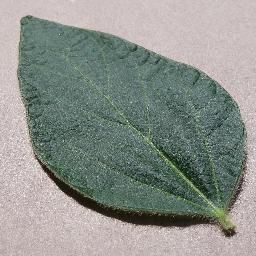
Label: Soybean___healthy